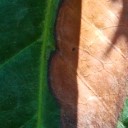
Label: Phoma